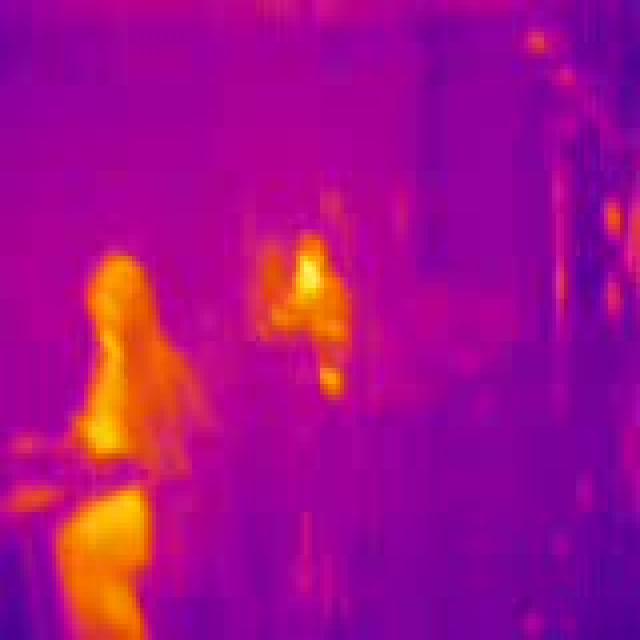
Detected objects:
label: person
label: person